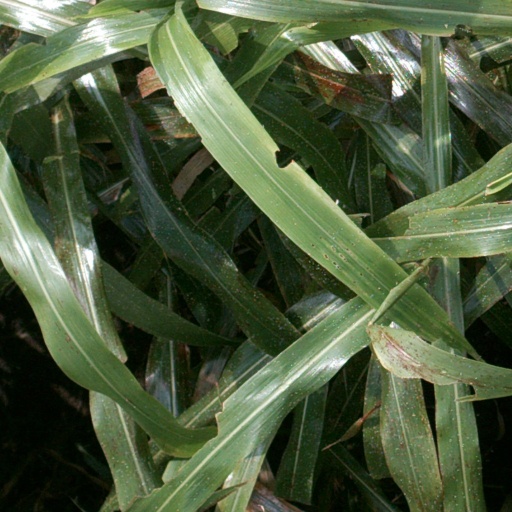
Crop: sorghum